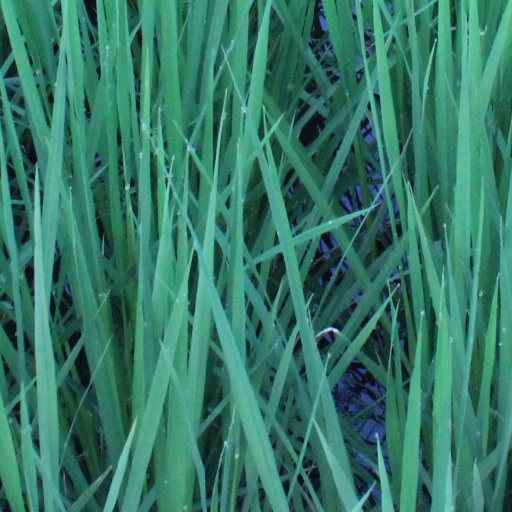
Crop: rice